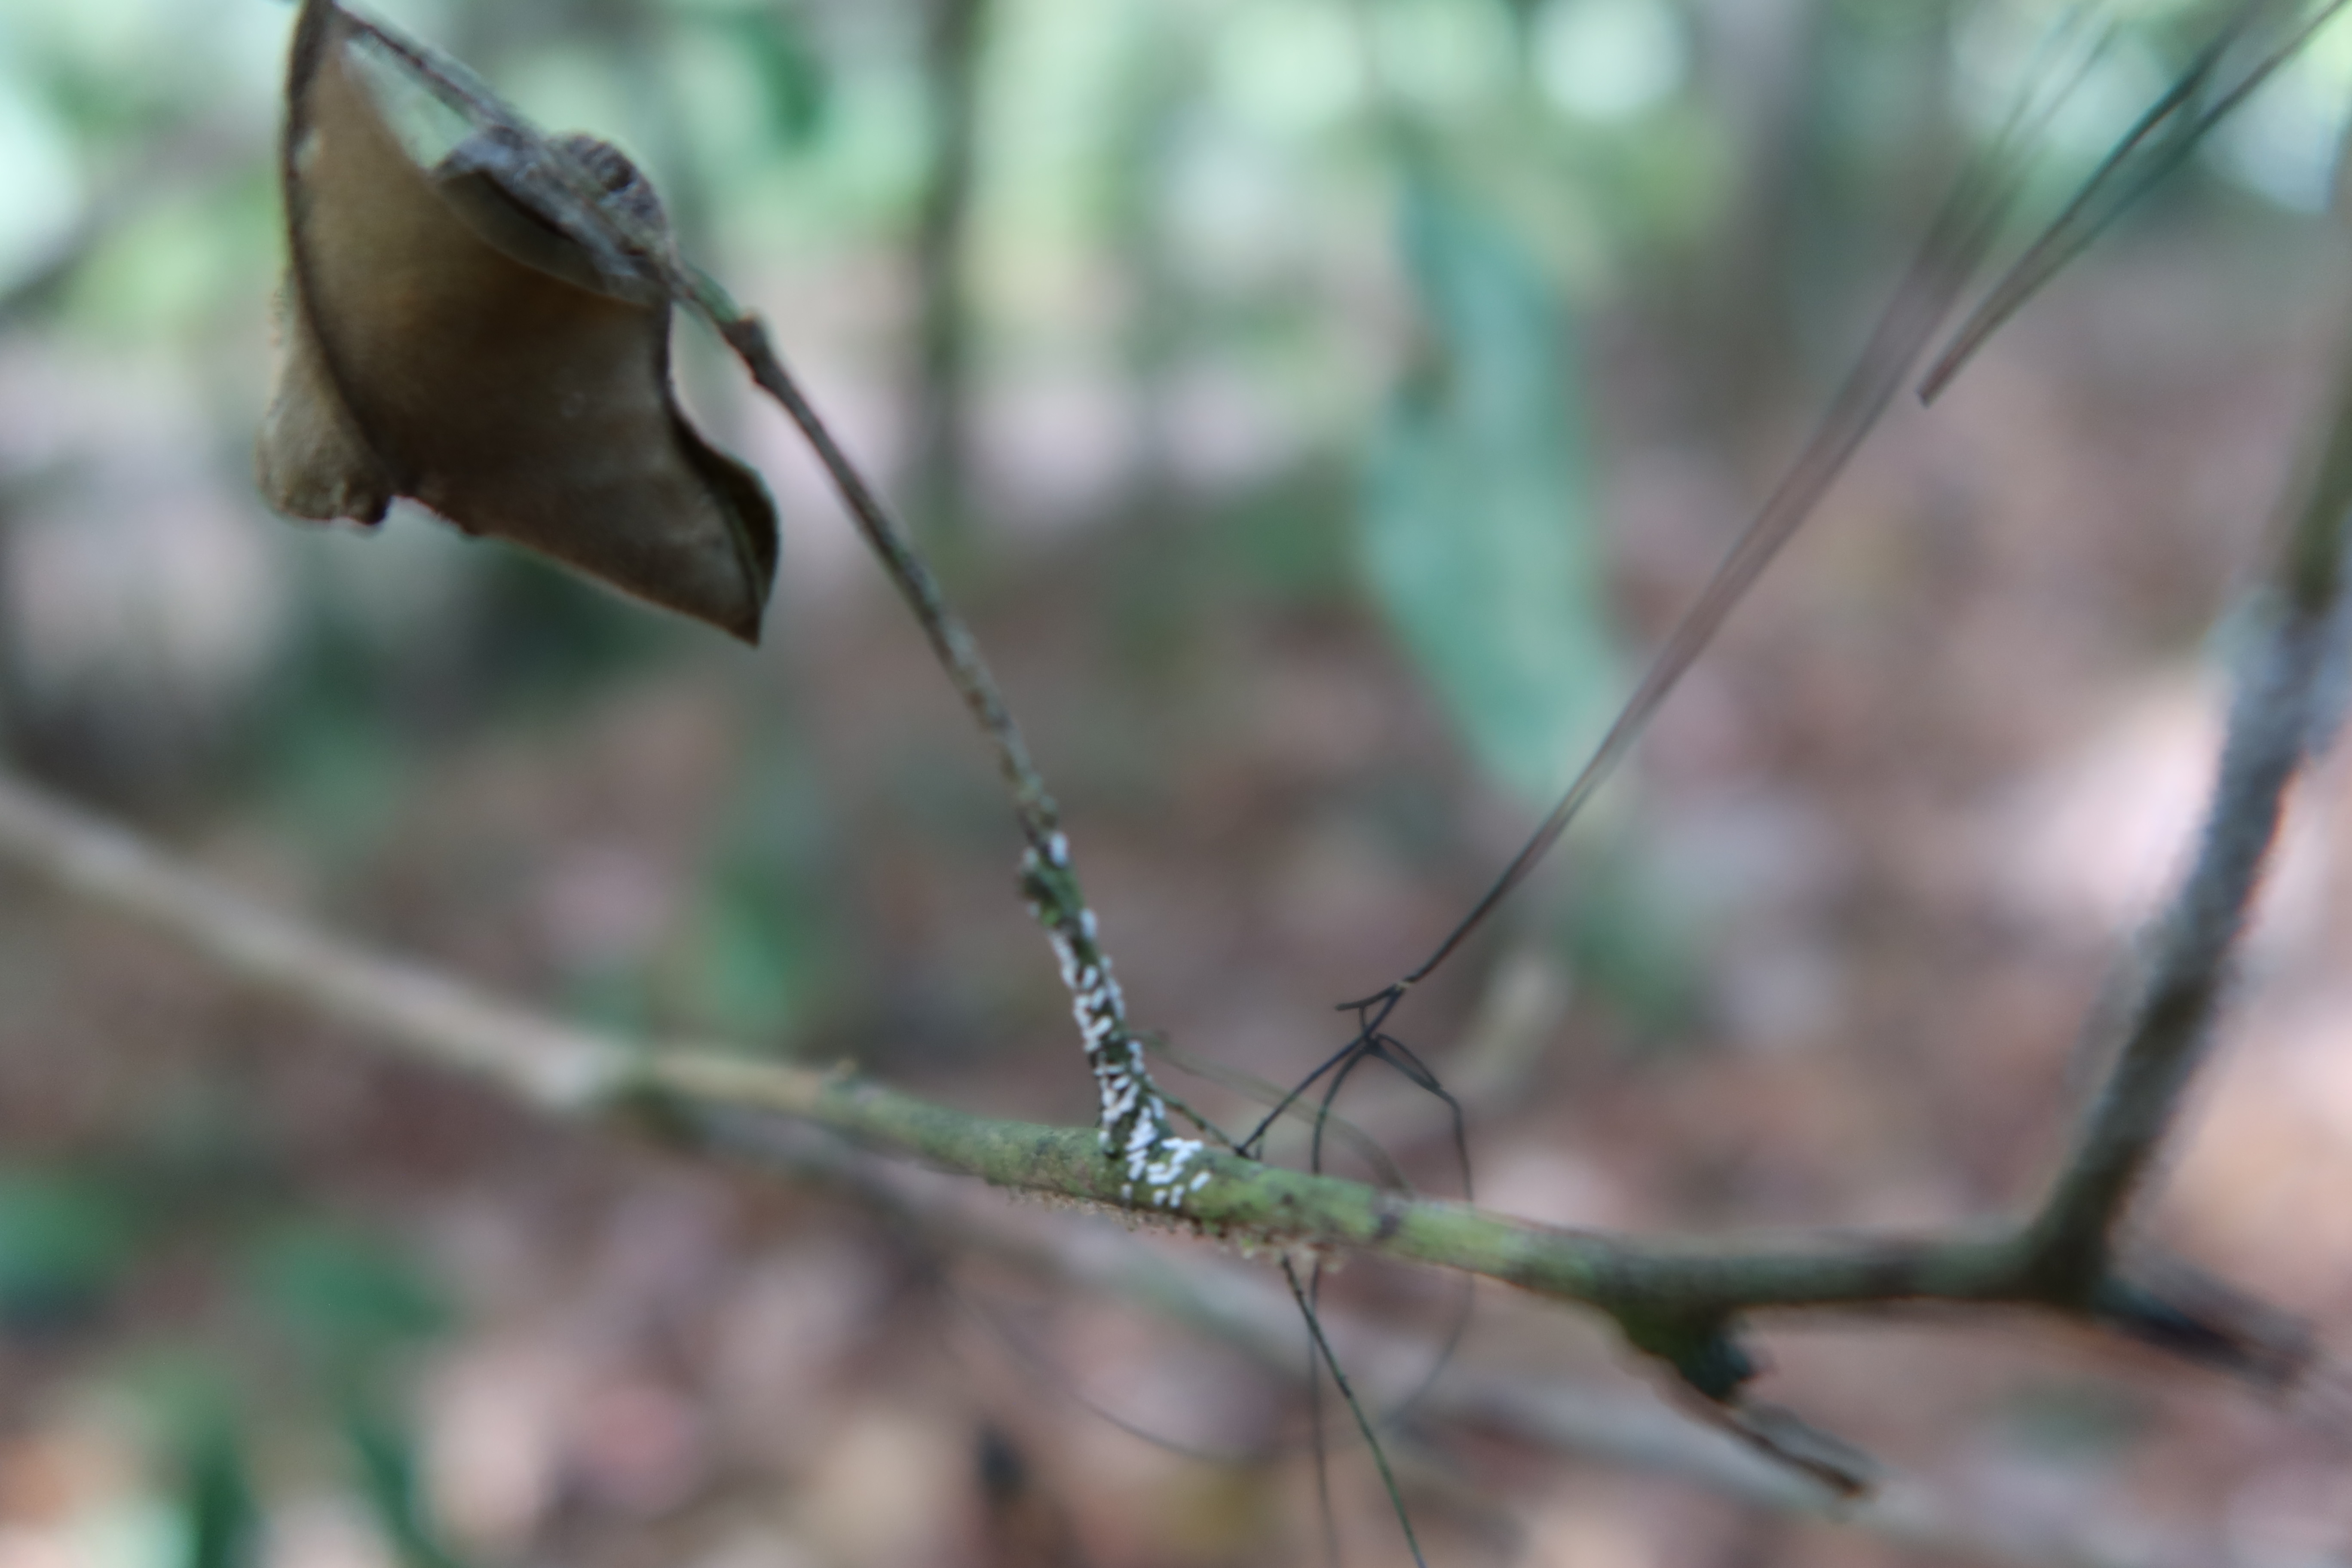
Label: Spiders